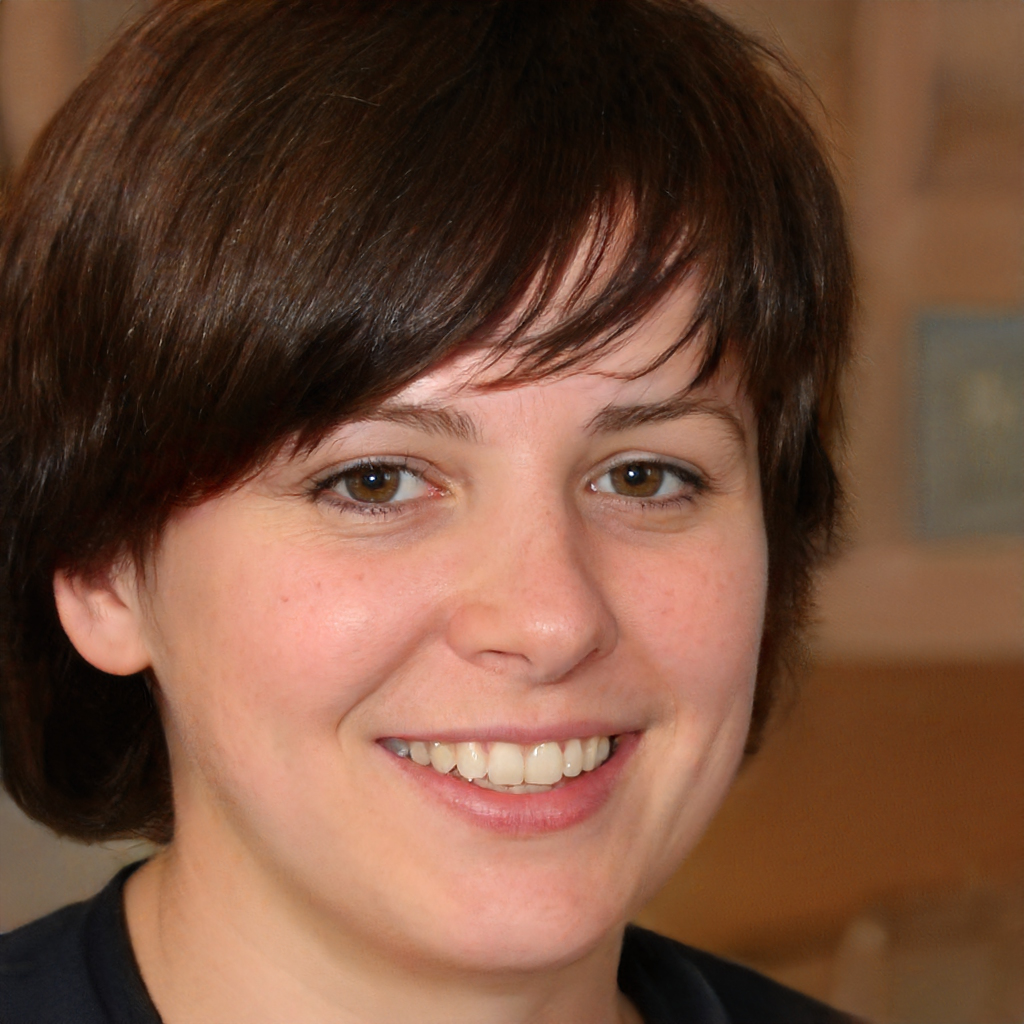
Gender: Female